Benavides Monument

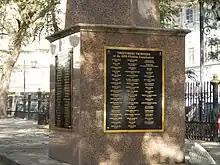
A marker in the obelisk containing the 53 Thomasian alumni of the Malolos Constitution

As part of the preparations for the Quadricentennial Celebration, a fiberglass replica of the statue was erected in its original location. The statue was sculpted by Dr. Crispin Viocencion and was inaugurated on January 25, 2002.